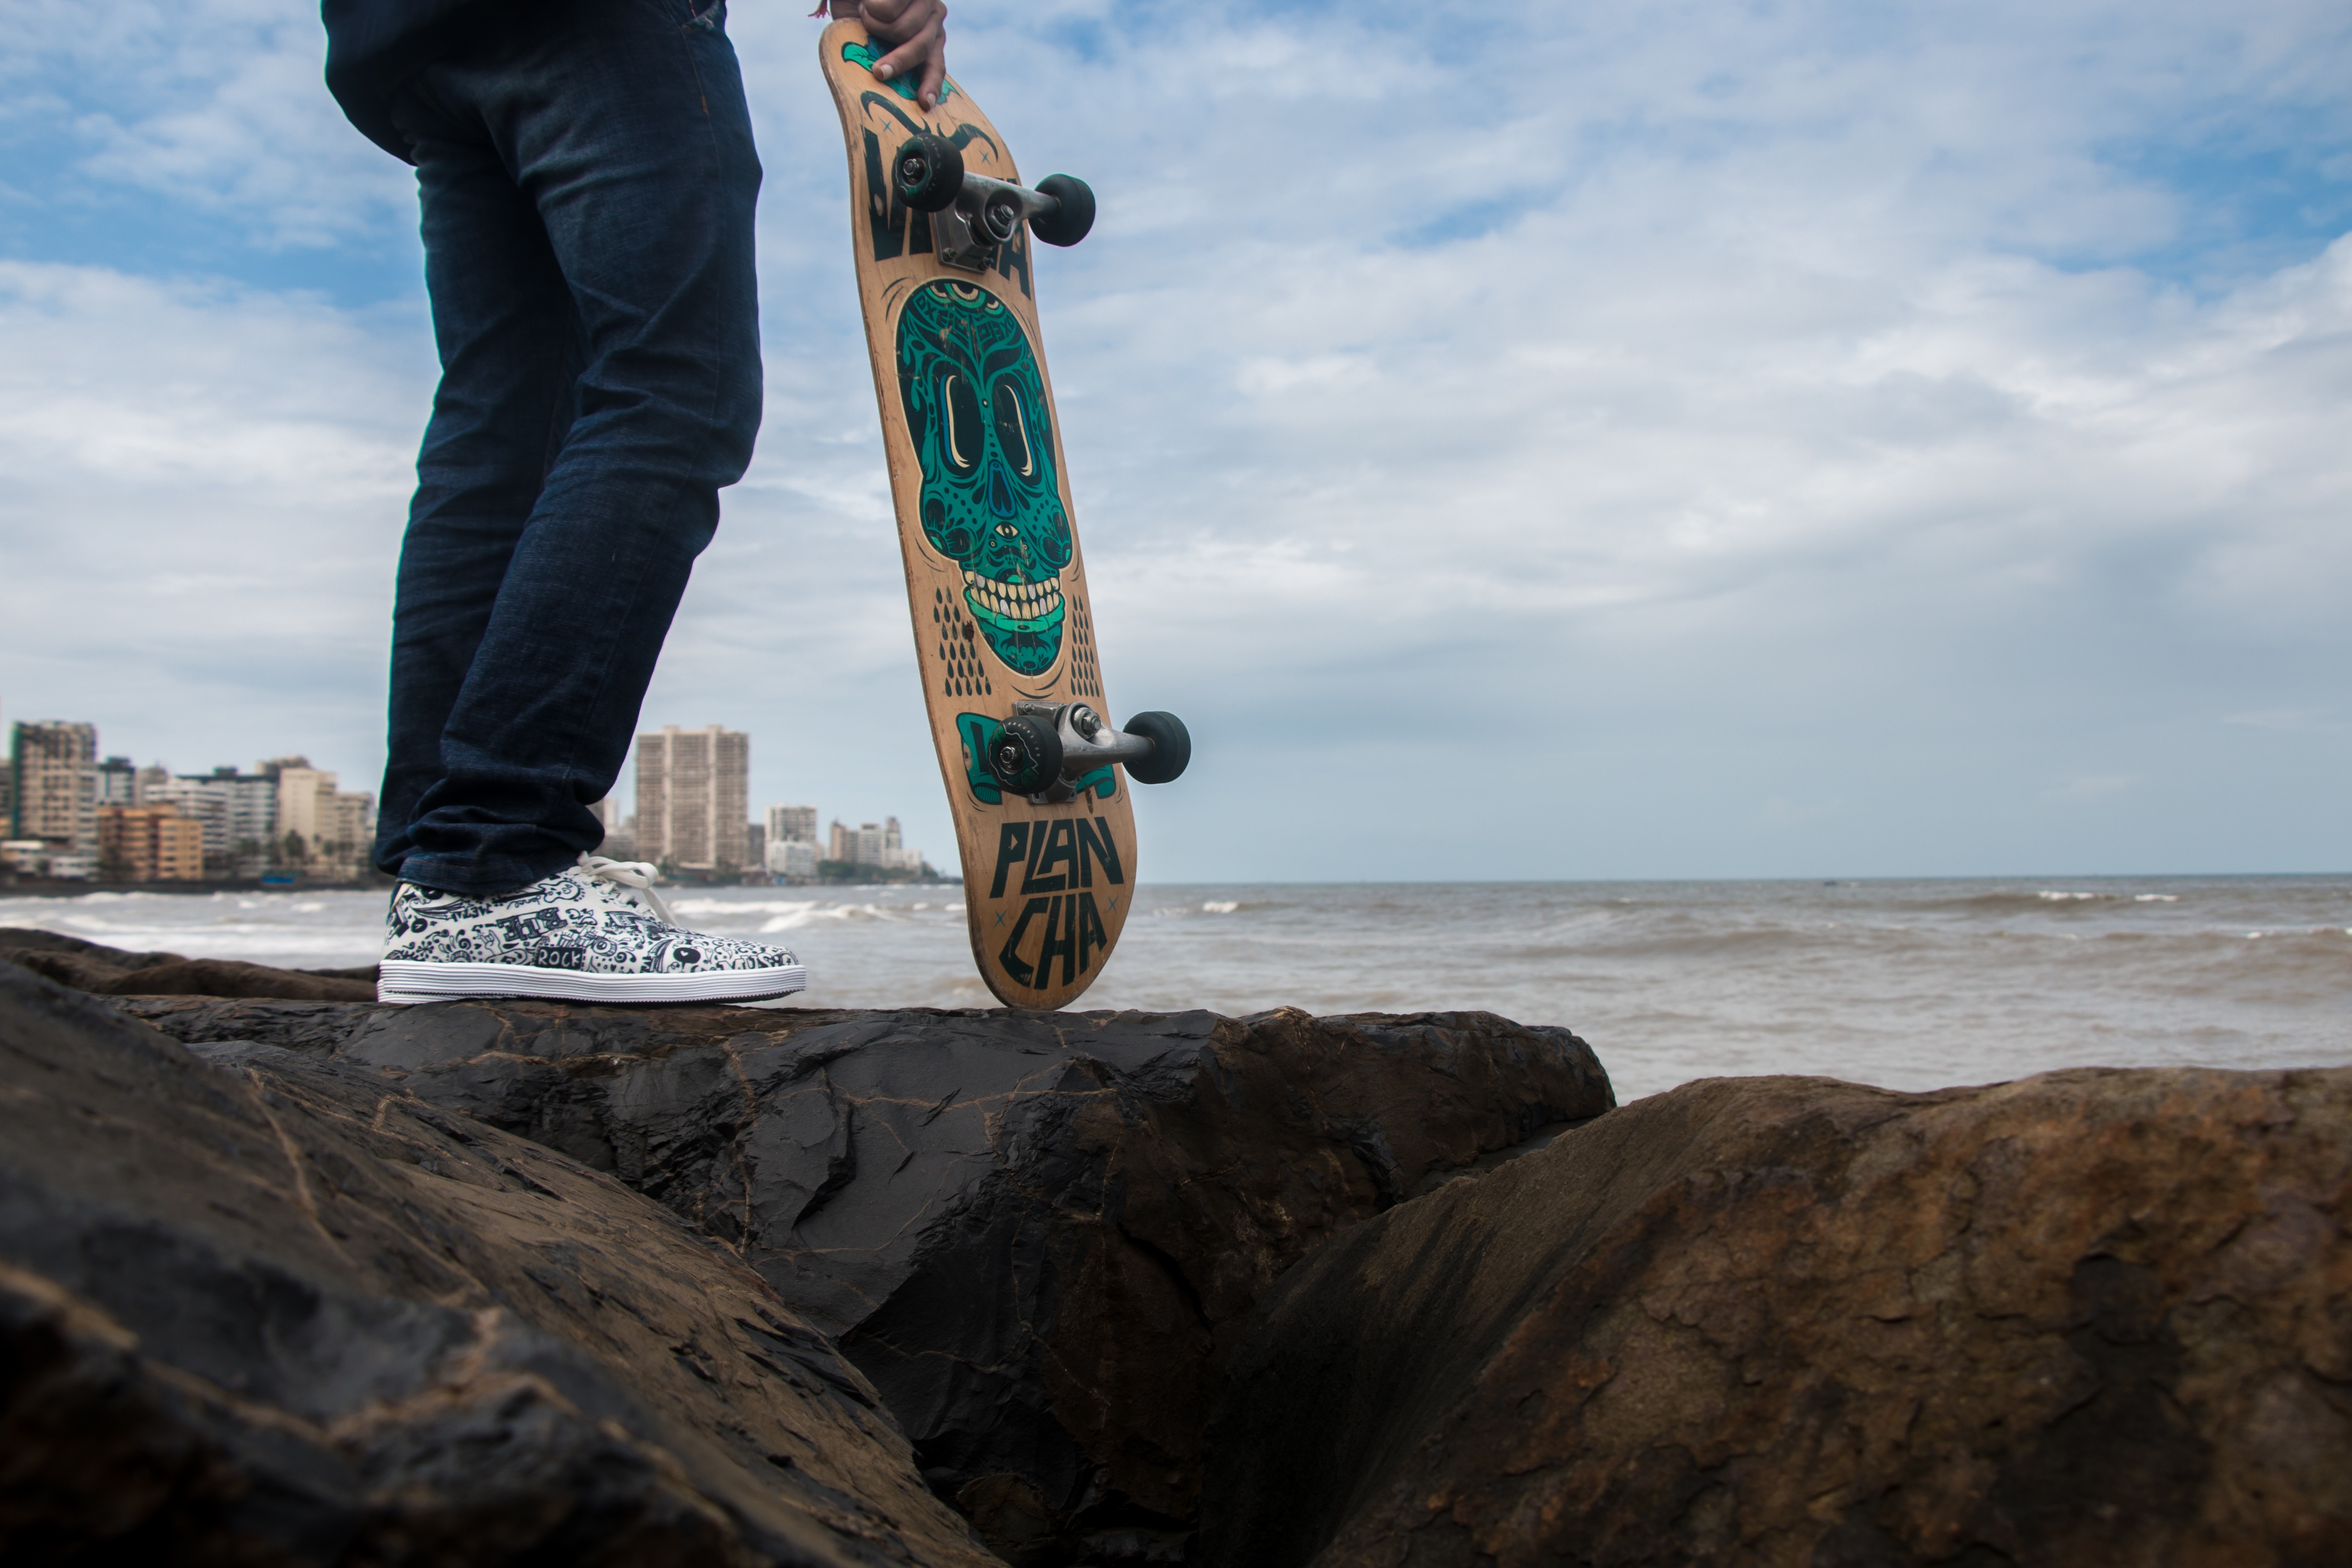
sea, coast, extreme sport, sports, atmosphere of earth, boardsport